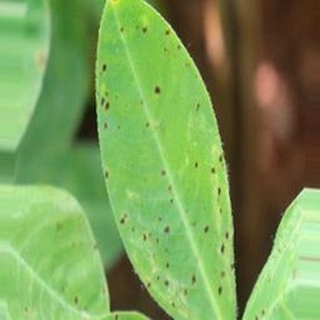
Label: groundnut_early_leaf_spot